Aimé Teisseire

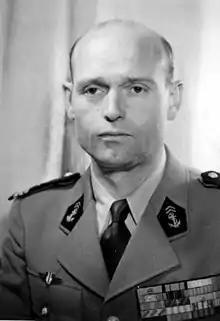
Teisseire c. 1960

Aimé Teisseire (18 December 1914 – 28 June 2008) was a French military officer who fought with the Free French Forces in the African campaign of World War II and later in Europe for the Liberation of France. Wounded multiple times in battle, he was awarded the Croix de Guerre and Order of Liberation. For his service in French Indochina after the war he was made a Grand Officier of the Légion d'Honneur.